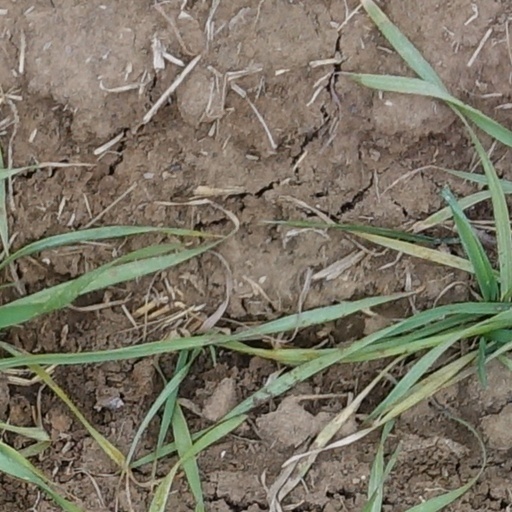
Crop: wheat